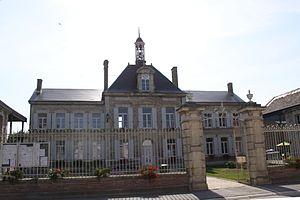
Village Ardennais
Neuflize est une commune française, située dans le département des Ardennes en région Grand Est.